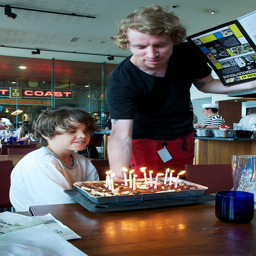
A child sitting at a table in front of a birthday cake covered in lit candles.
The cake is covered with many lit candles.
A young man serving a birthday cake to another man
A man serving a birthday cake adorned with lit candles to a boy.
A man setting a cake with candles down on a table in front of a young boy.